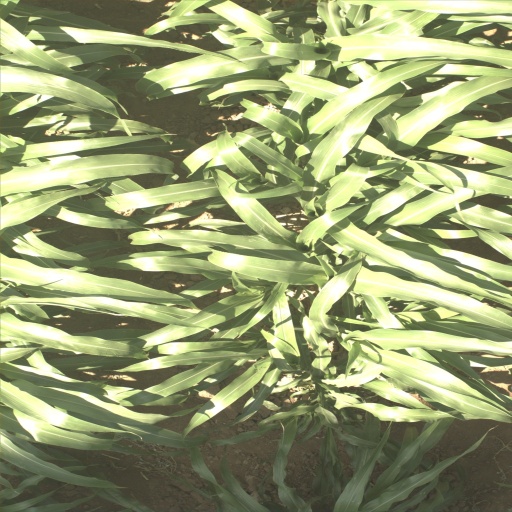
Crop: sorghum